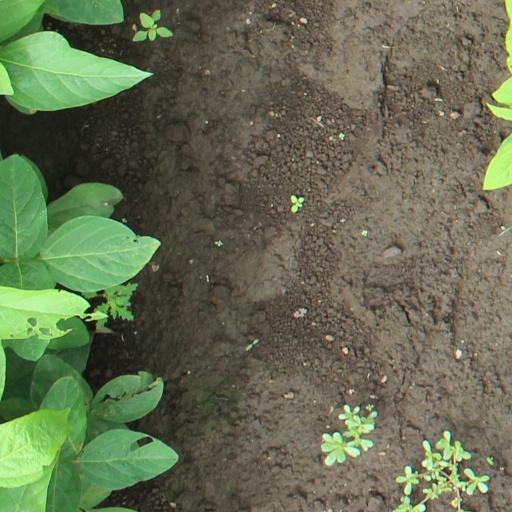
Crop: soybean